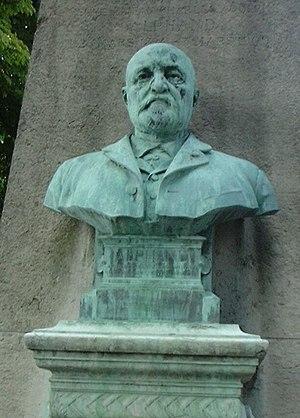
Tombe ornée d'un buste en bronze signé Jules Coutan, 1890. Français